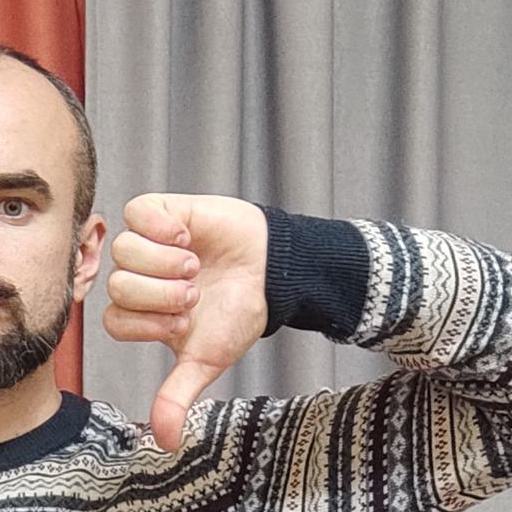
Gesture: dislike